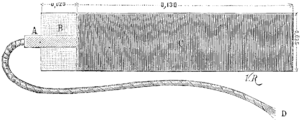
Coupe d’un pétard de dynamite, avec son amorce, confectionné, pour les usages militaires, à la poudrerie de Vonges (Côte-d’Or)